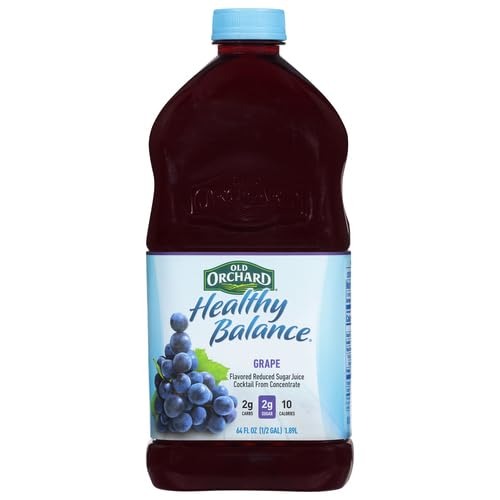
Item Name: Old Orchard Healthy Balanced Grape, 64 oz
Bullet Point: Sweet with Splenda.
Value: 64.0
Unit: Ounce

Price: 6.38